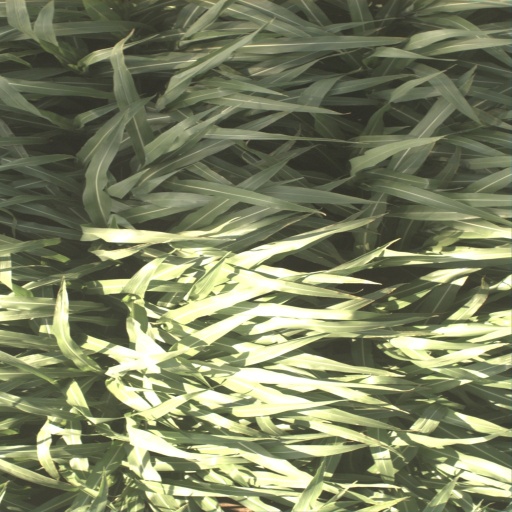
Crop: sorghum